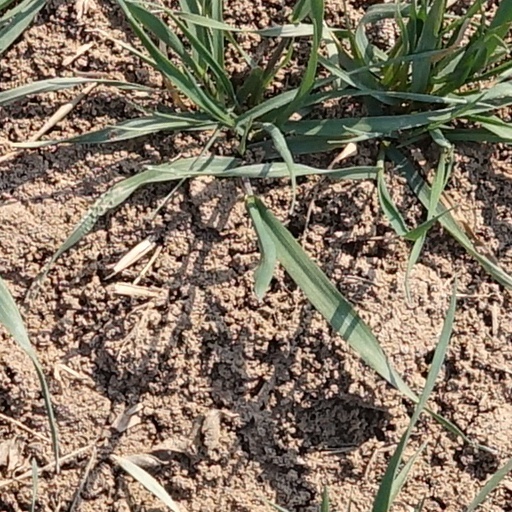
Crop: wheat